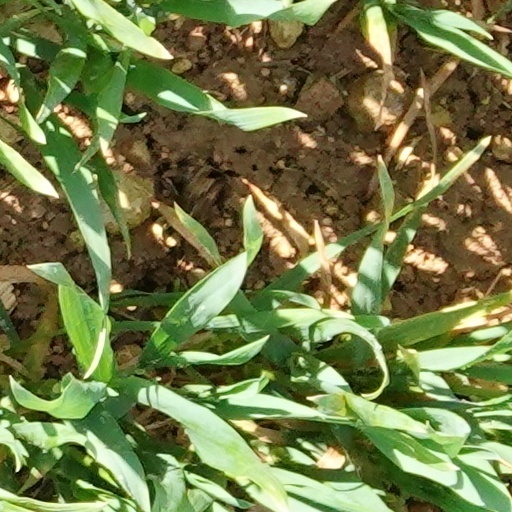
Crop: wheat